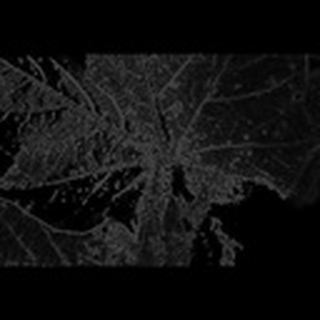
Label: cotton_aphids